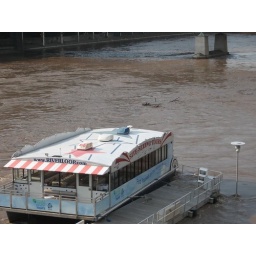
The water carries debris downriver. I wonder if the tour boat is in danger.